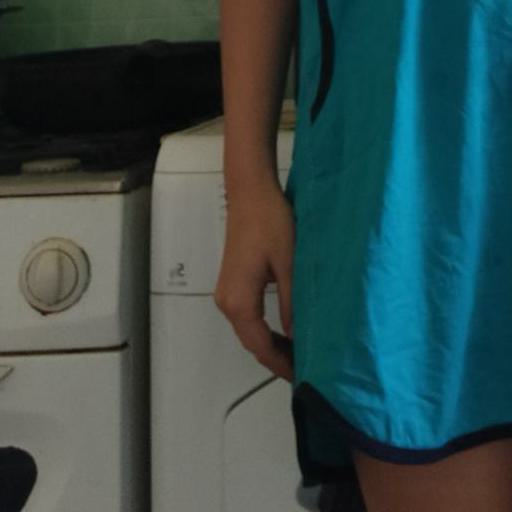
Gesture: no_gesture